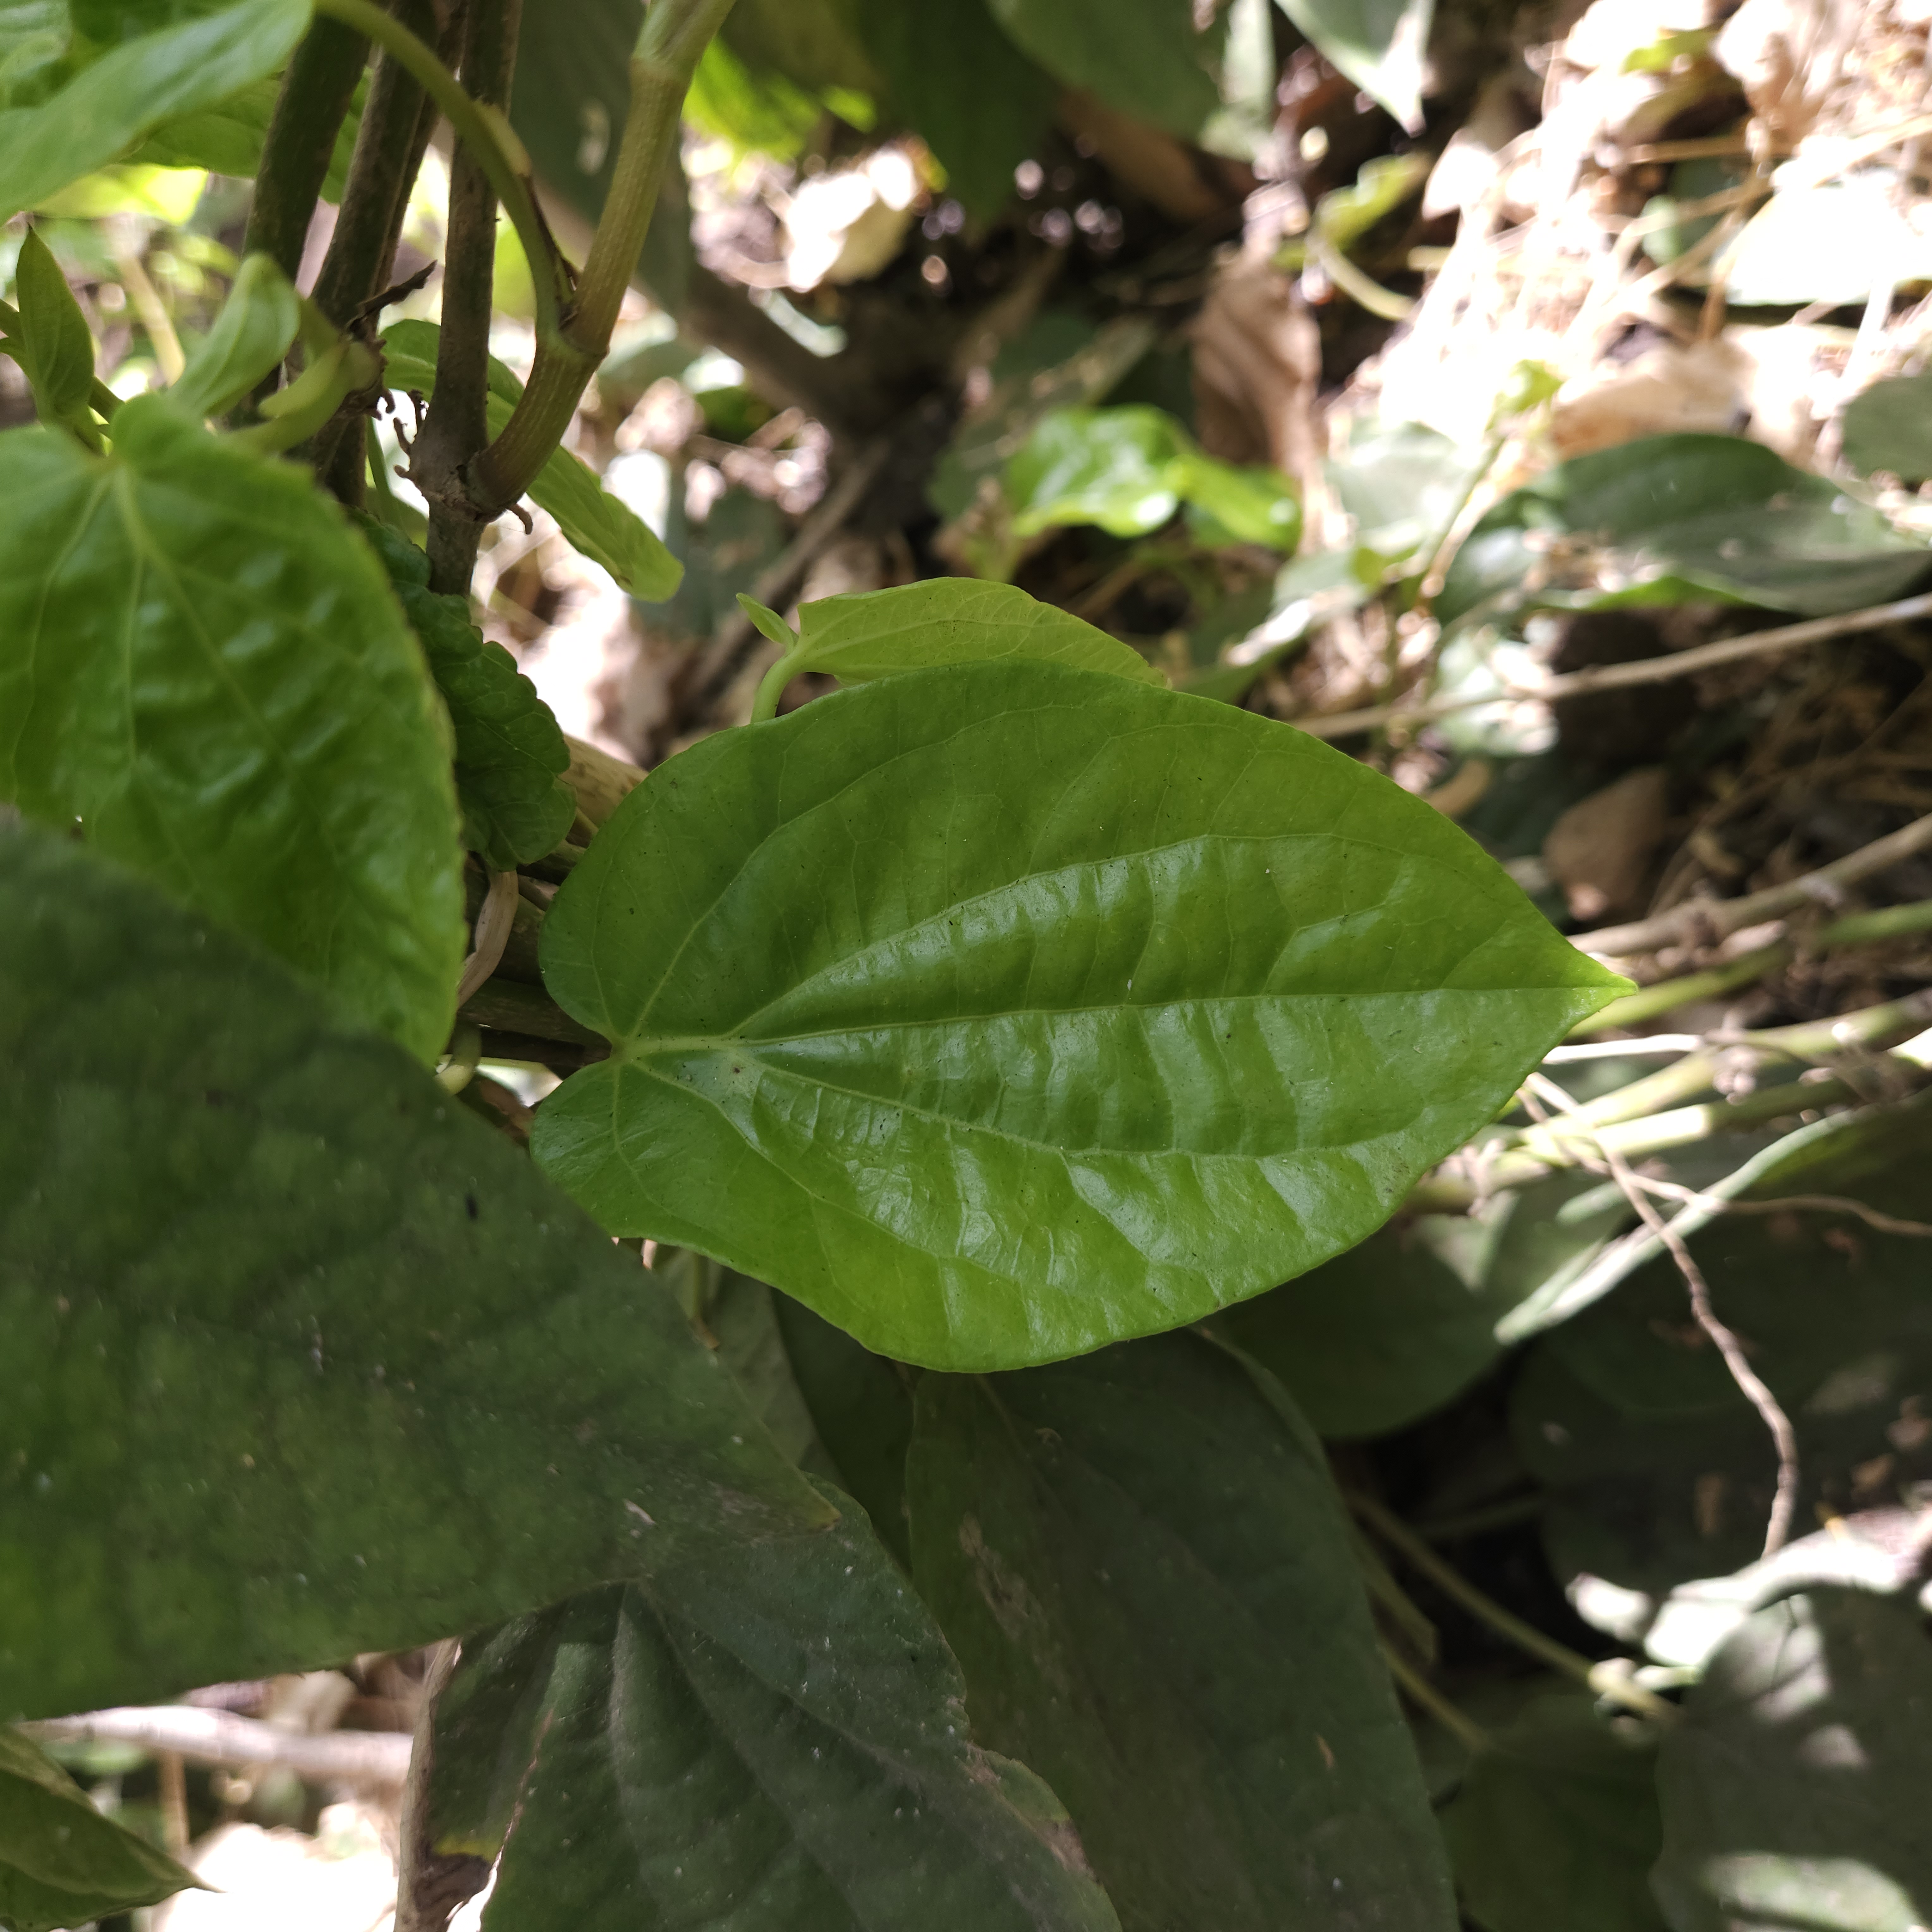
Label: Healthy